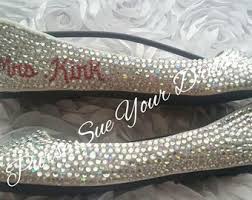
Label: Ballet Flat